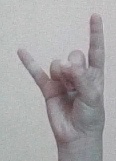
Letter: la